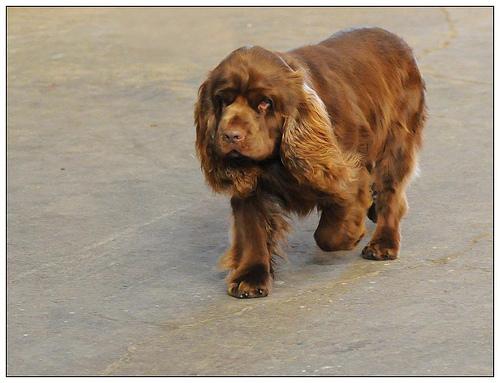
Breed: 217-n000034-Sussex_spaniel